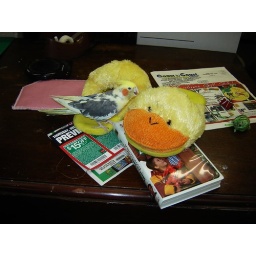
bird in duck